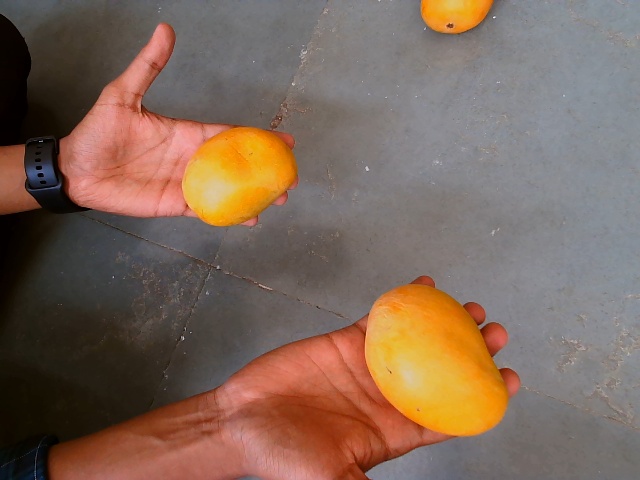
Label: Ripe_Mango